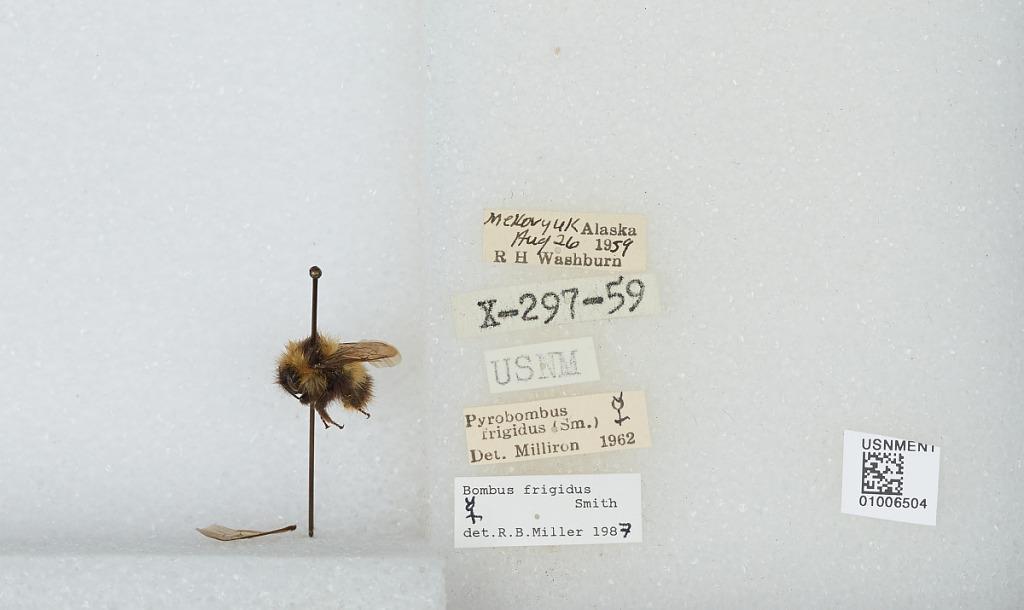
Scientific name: Bombus (Pyrobombus) frigidus Smith
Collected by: R. Washburn
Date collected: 1959-8-26
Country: United States
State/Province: Alaska
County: Bethel
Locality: Mekoryuk
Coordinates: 60.3892, -166.207
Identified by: Miller, R. B.